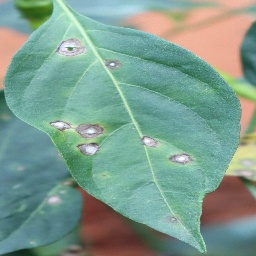
Label: cercospora